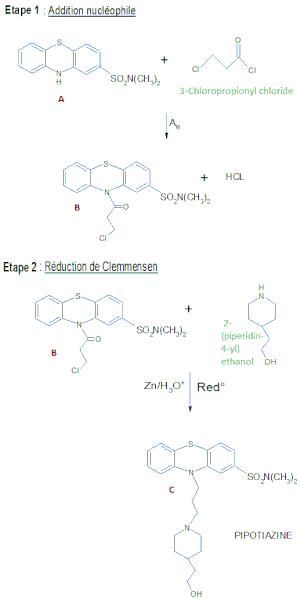
La synthèse de la Pipotiazine, décrite ci-dessus, s'effectue en deux principales étapes. Tout d'abord, l'attaque nucléophile de l'amine secondaire du composé A sur le C1 du 3-Chloroprpionyl chloride. Il se forme alors B (un solide blanc) et de l'acide chloridrique (HCL). La deuxième étape est une réduction de Clemmensen de B par le 2-(piperidin-4-yl)éthanole en présence de Zn/H3O+ qui forme la Pipotiazine (C).
La pipotiazine est un antipsychotique commercialisé par le laboratoire Sanofi sous le nom de Piportil. Elle agit contre des états psychotiques notamment la schizophrénie.